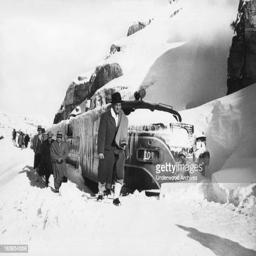
passengers walking alongside a train that is stuck in the snow in the mountains